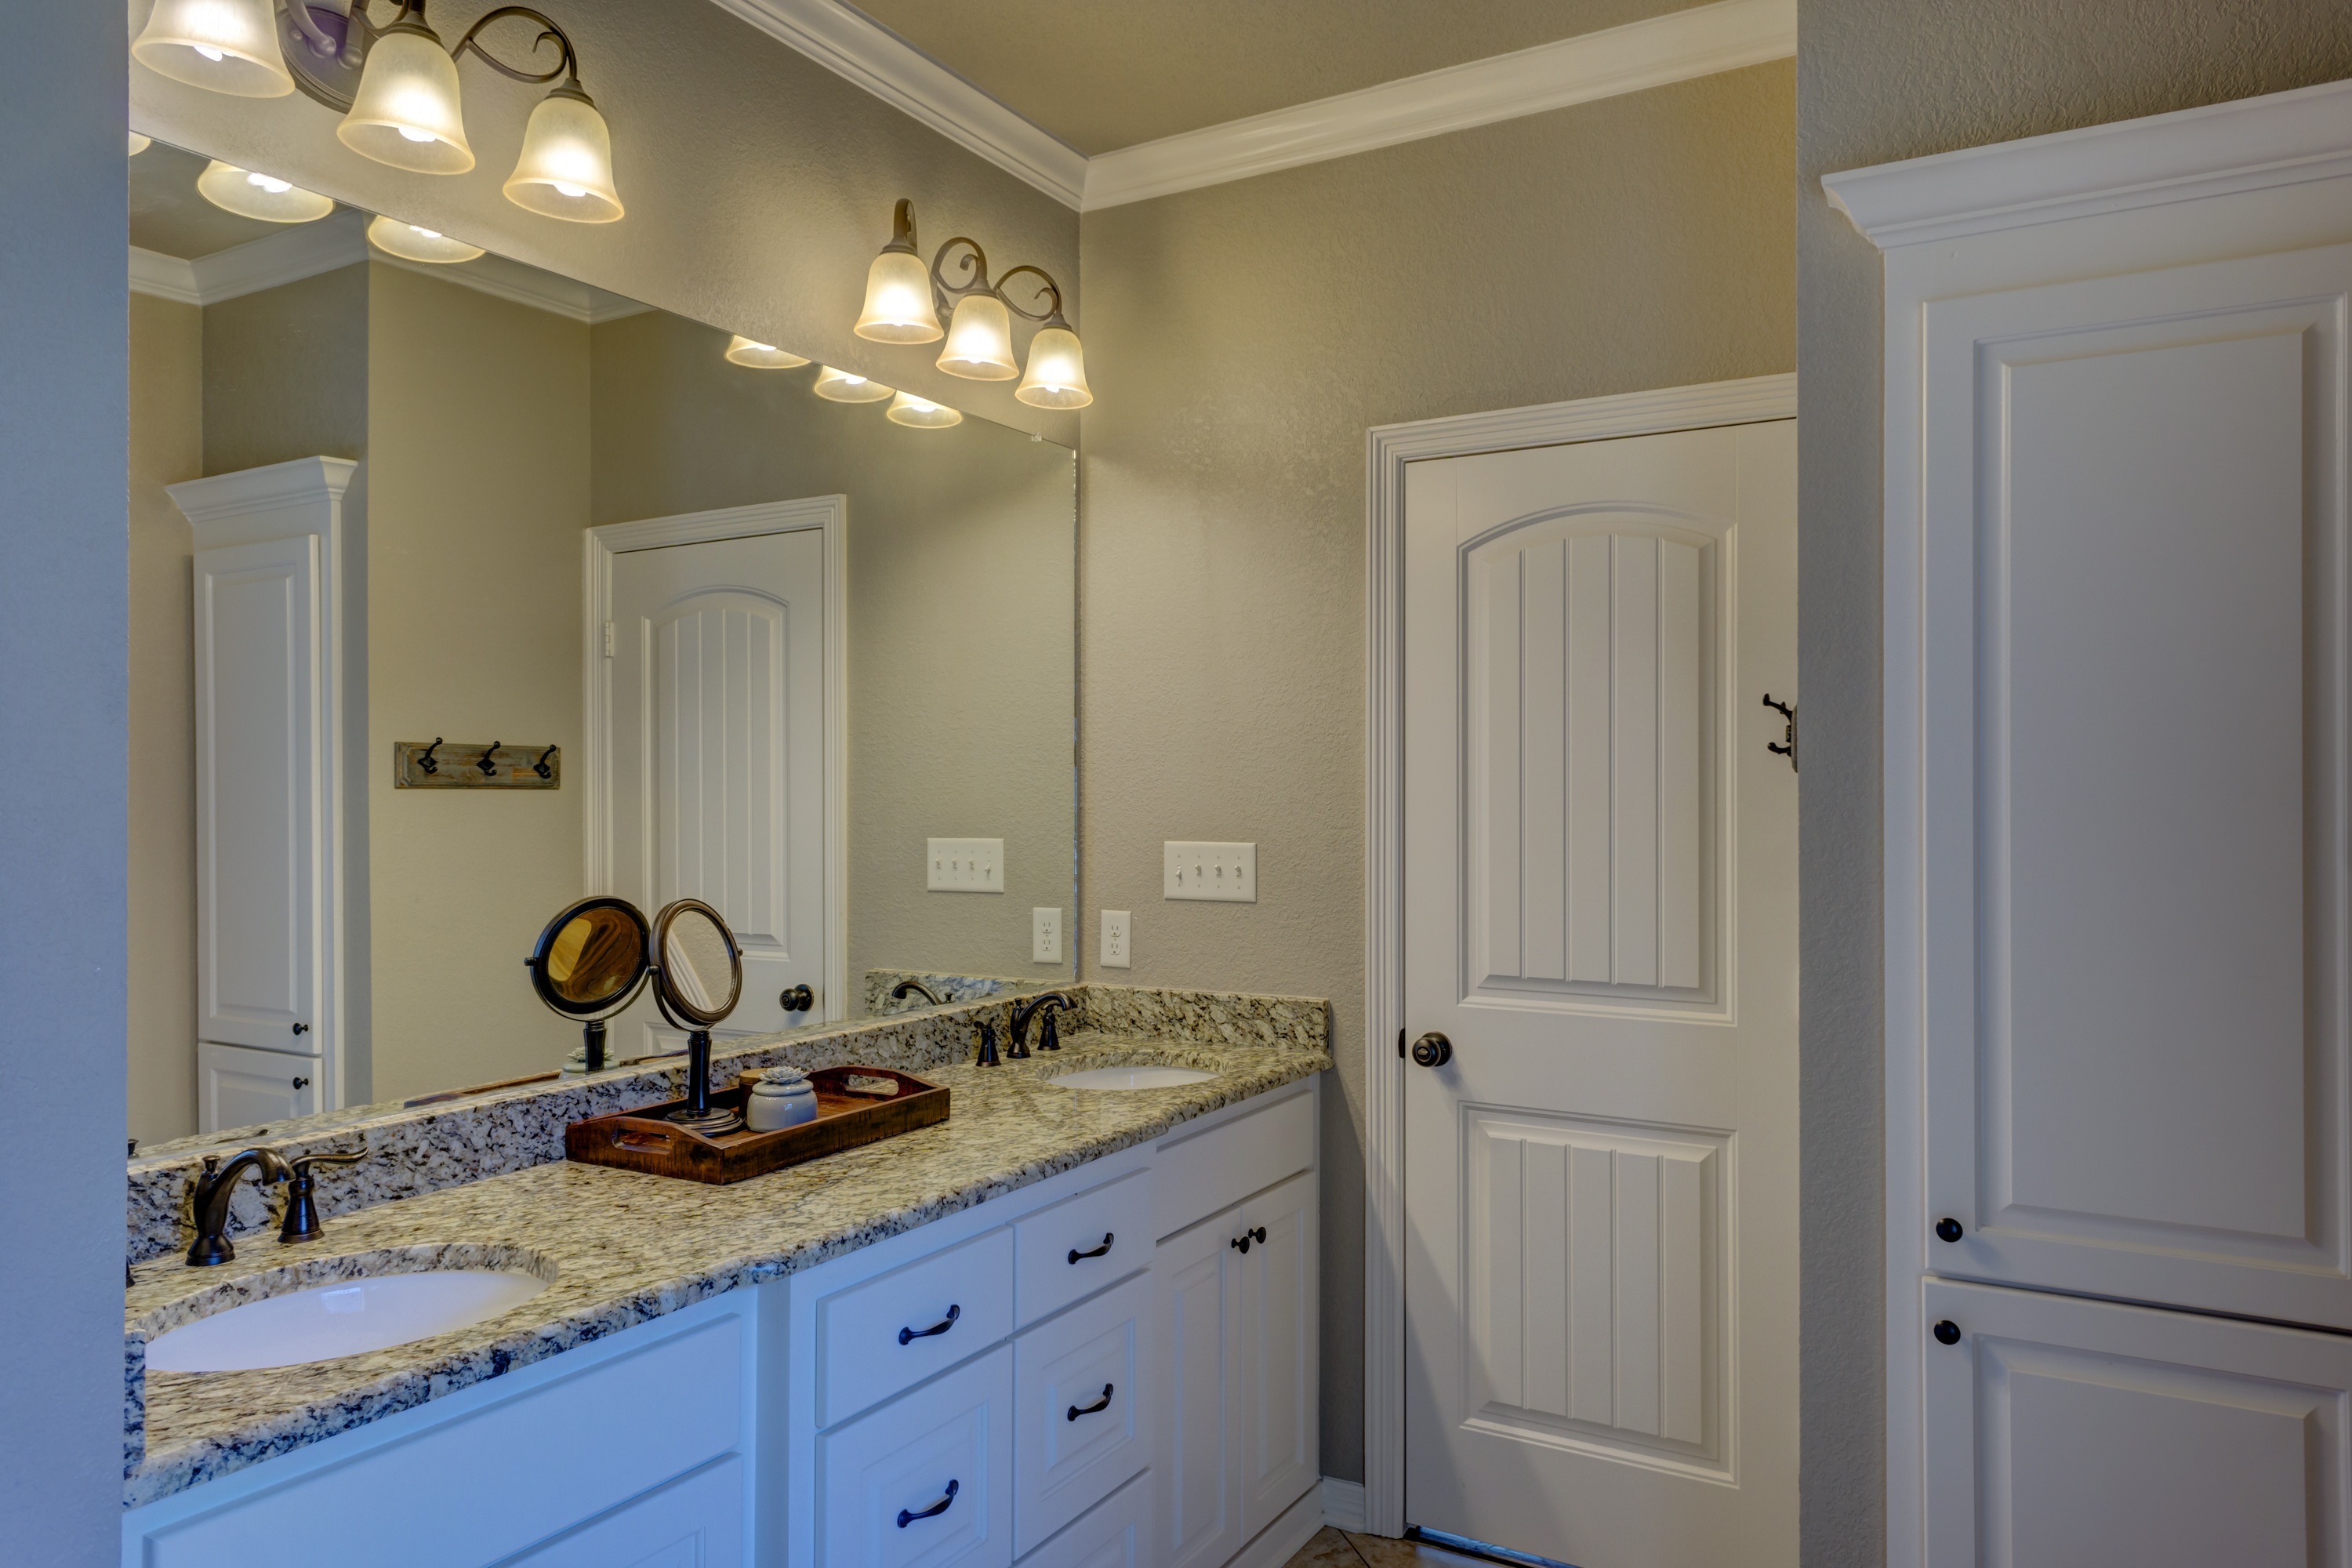
architecture, white, house, floor, interior, home, decoration, cottage, kitchen, property, sink, residential, room, lifestyle, decor, apartment, countertop, interior design, bathroom, indoors, luxury, design, hardwood, real, style, domestic, estate, real estate, home design, home interior, cabinetry, cuisine classique